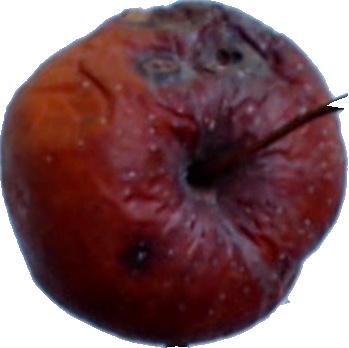
Label: apple_rotten_1